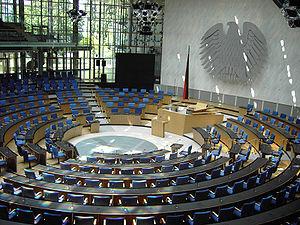
Nouveau salle de réunion de l'allemande Bundestag à Bonn.
Le Bundestag [bundɛstaɡ] est l’assemblée parlementaire de la République fédérale d'Allemagne assurant la représentation du peuple allemand dans son ensemble. Établi par la Loi fondamentale de 1949 comme successeur du Reichstag, il siège depuis 1999 à Berlin, et est présidé par le chrétien-démocrate Wolfgang Schäuble, en poste depuis le 24 octobre 2017. Il élit le chancelier fédéral, qui est le chef de gouvernement allemand. Il est élu lors des élections législatives fédérales allemandes.